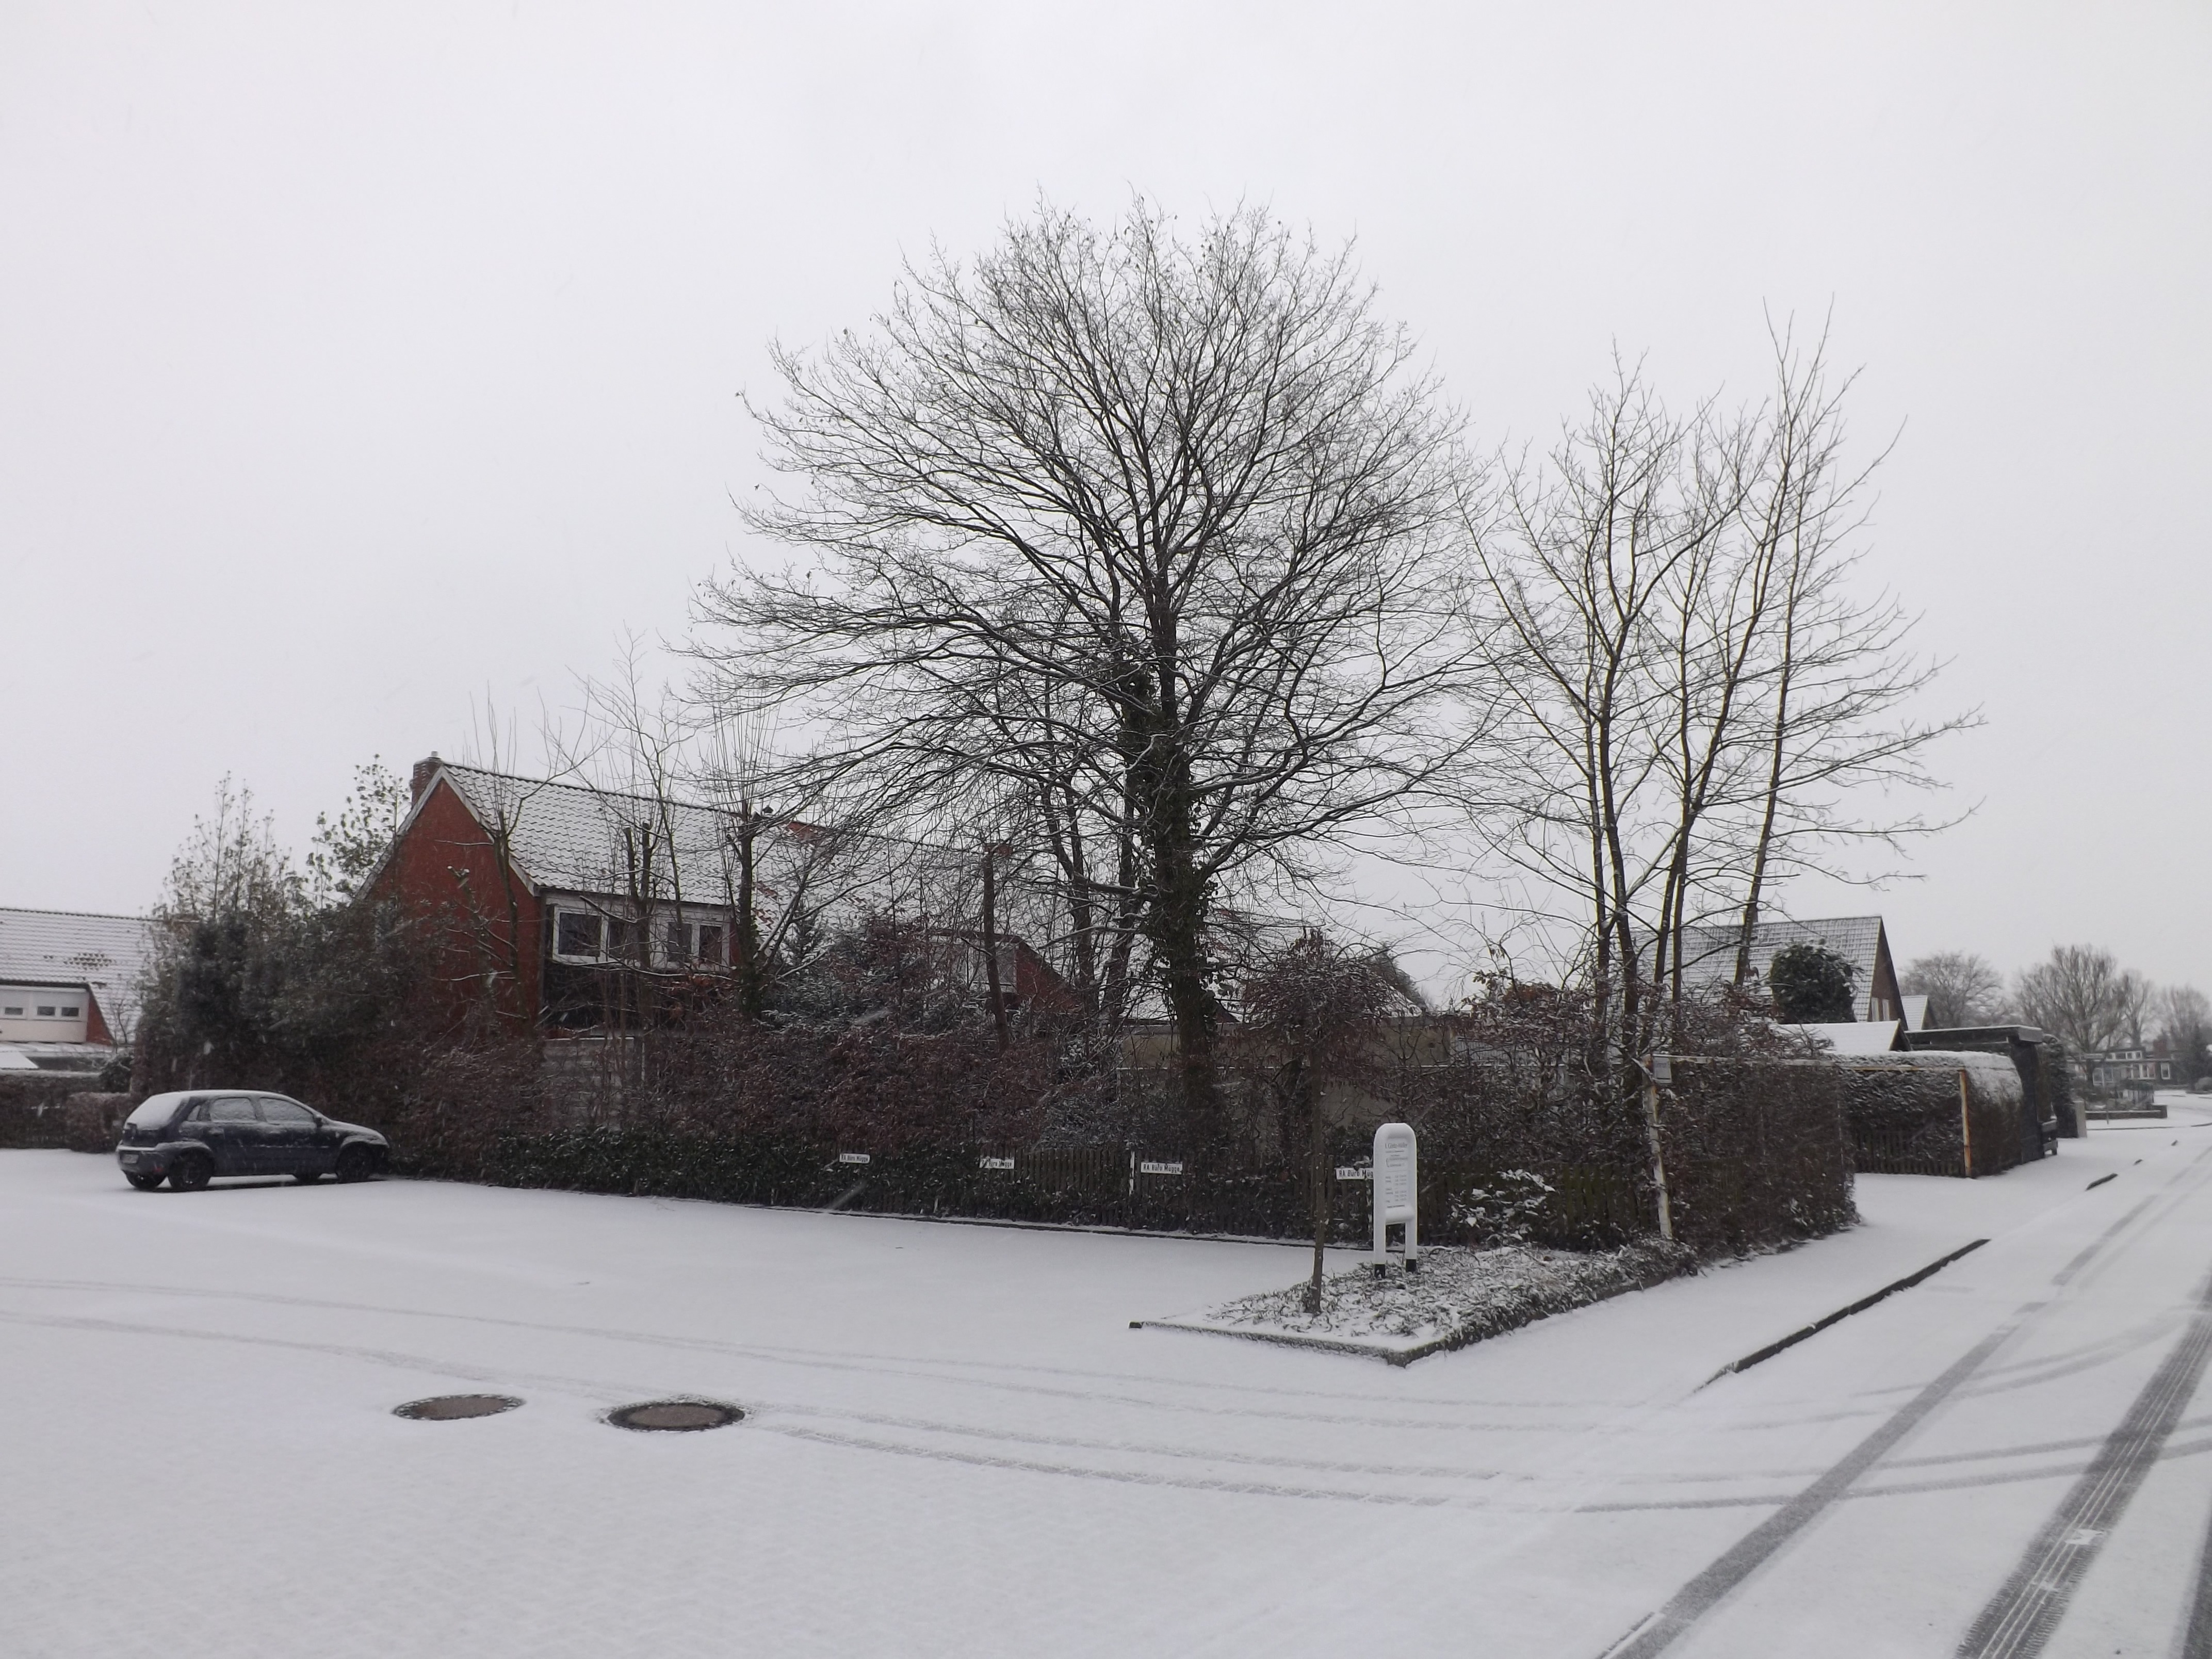
tree, snow, winter, city, land, weather, season, blizzard, wintry, freezing, winter mood, residential area, winter storm, winter wonder